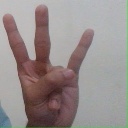
अक्षर: क्ष